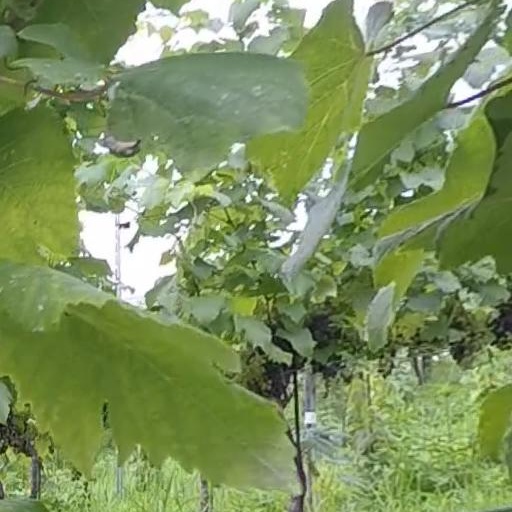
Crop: grape